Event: Nepal Earthquake
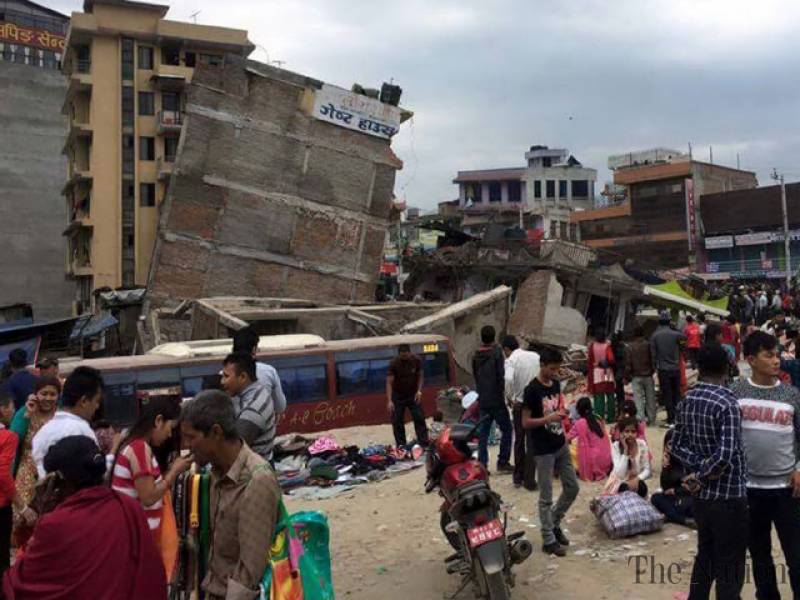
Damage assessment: damage